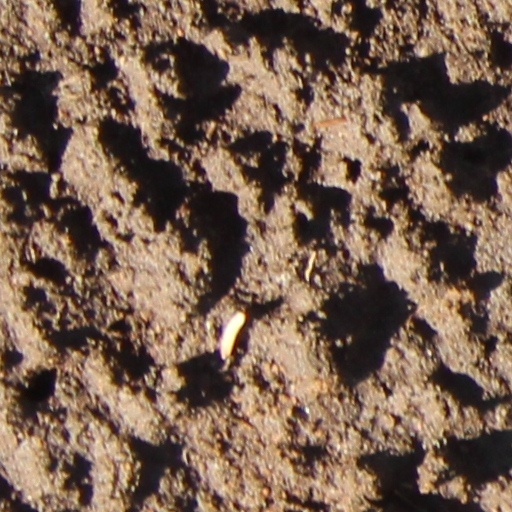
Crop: wheat